Wide Open Spaces (1947 film)

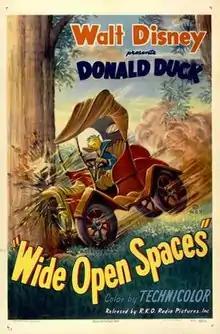
Theatrical release poster

Wide Open Spaces is a 1947 Donald Duck short cartoon, produced by Walt Disney and directed by Jack King for Walt Disney Productions and RKO Radio Pictures.